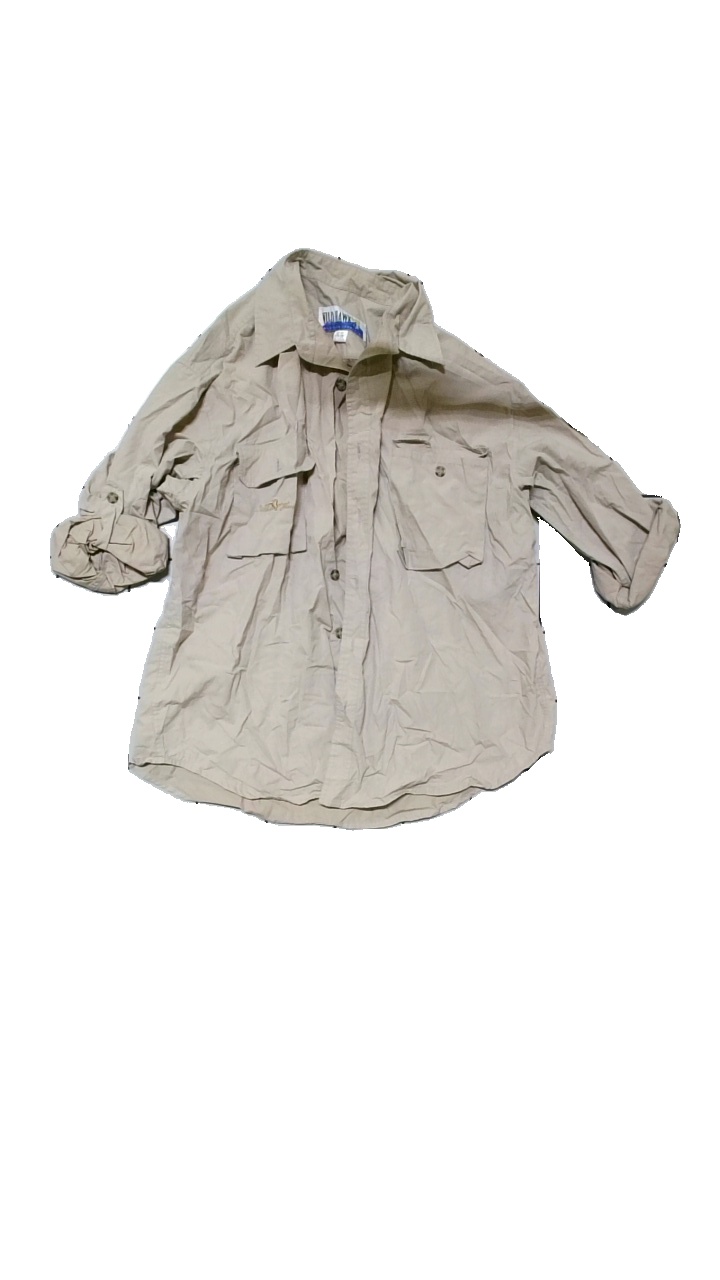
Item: Shirt (Men)
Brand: Wild Hawk
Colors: Beige
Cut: None, Loose
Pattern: Logo print
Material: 65% polyester, 35% cotton
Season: All
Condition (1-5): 3
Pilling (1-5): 3
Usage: Reuse
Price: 50-100